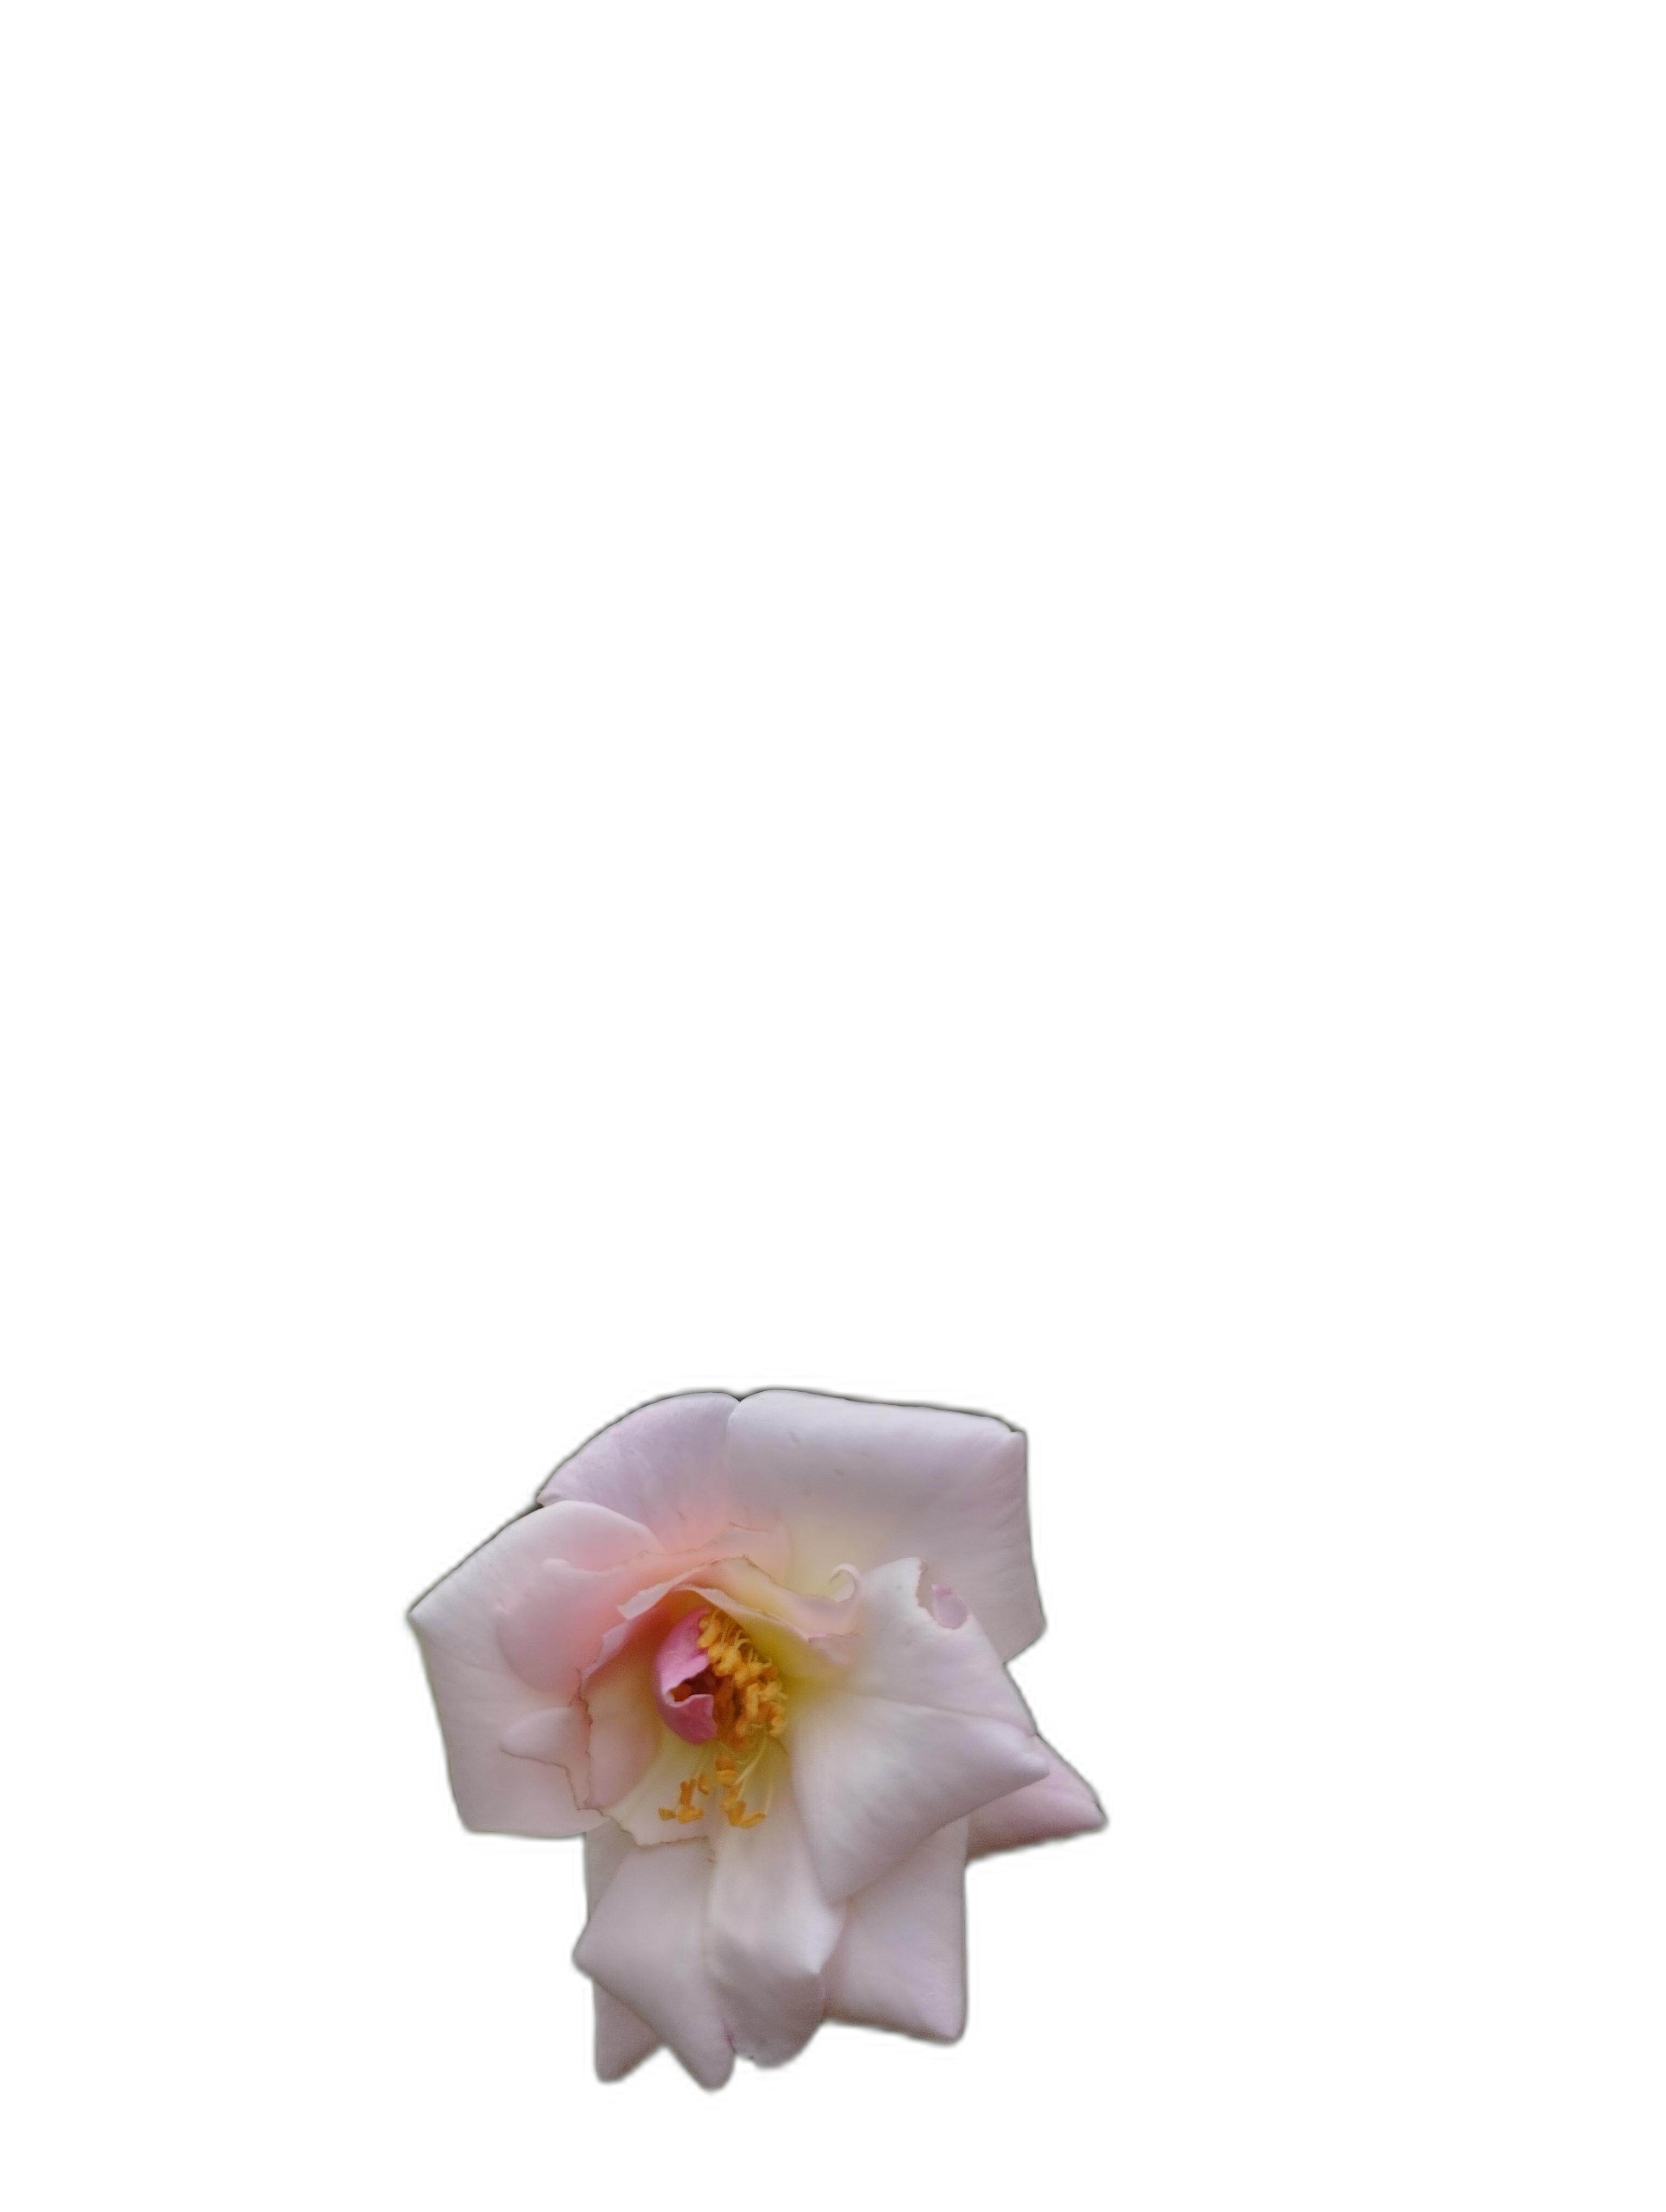
Label: Rose